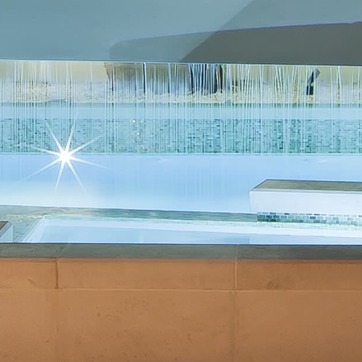
Material: water